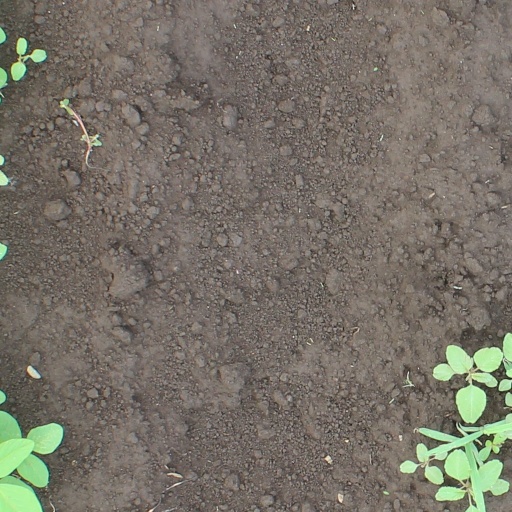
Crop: soybean